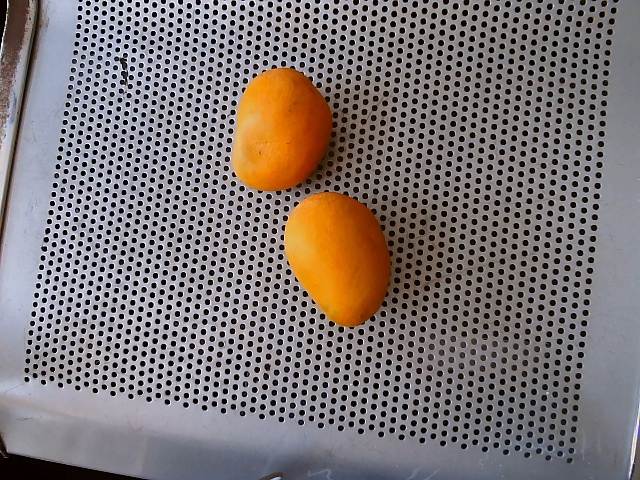
Label: Ripe_Mango